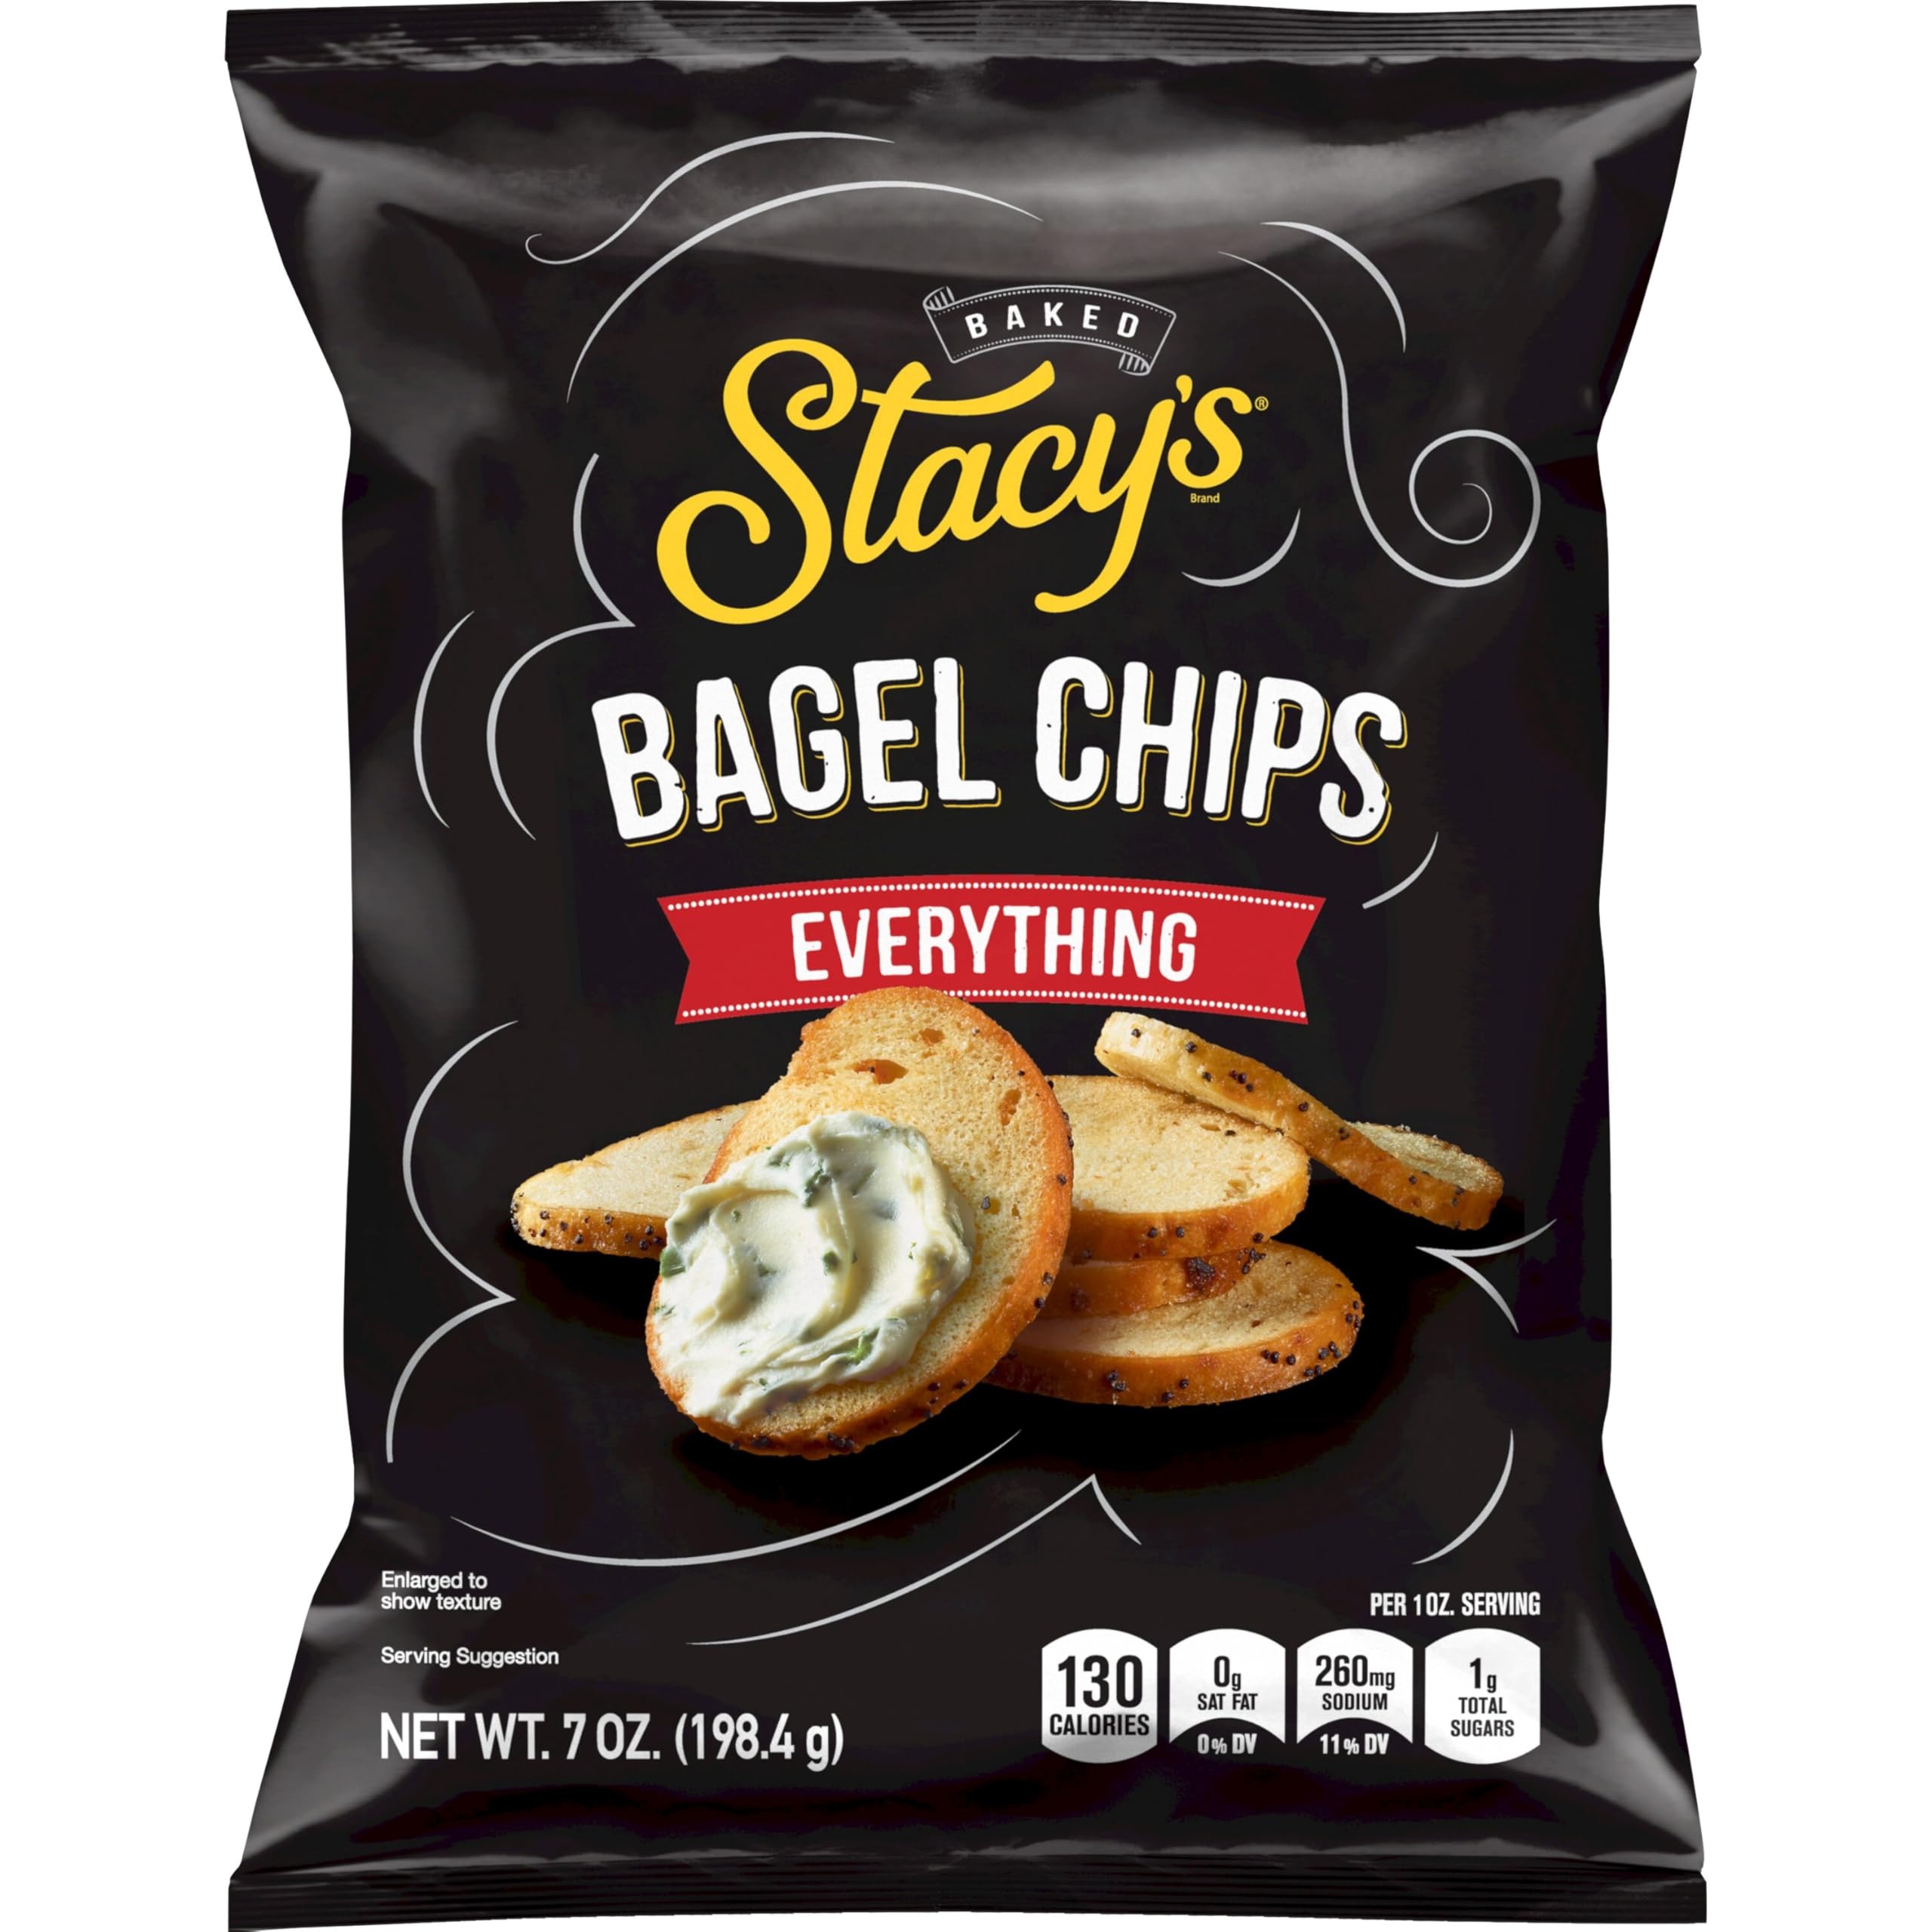
Item Name: Stacy's Everything Flavored Bagel Chips, 7 Ounce Bag
Bullet Point 1: Made with real Sesame Seeds, Sea Salt, Onion and Garlic
Bullet Point 2: Delicious paired with a whipped cream cheese spread or your favorite cheeses
Bullet Point 3: Non-GMO Project Verified
Bullet Point 4: No Artificial Colors or Flavors
Bullet Point 5: Low saturated fat
Value: 84.0
Unit: Ounce

Price: 5.84